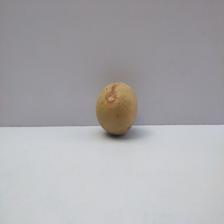
Size: Medium